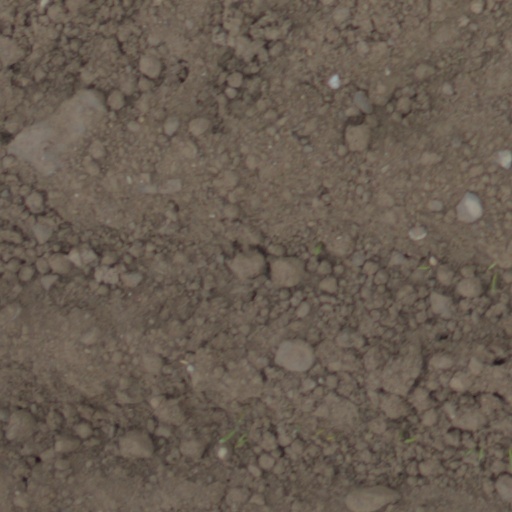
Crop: wheat